DLT (department store)

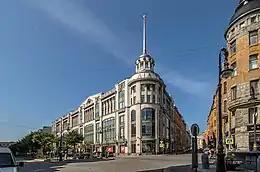
DLT in July 2014

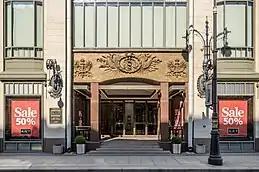
Entrance

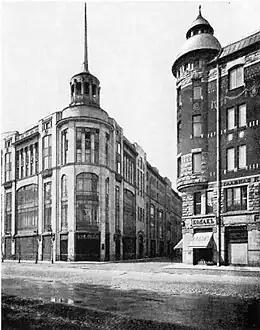
DLT in the 1910s

DLT (Russian:ДЛТ: "Дом ленинградской торговли" — "Dom Leningradskoy Torgovli", "Leningrad Trade House") is a department store in Saint Petersburg, Russia, which reopened in 2012, after a major renovation, as a branch of the TsUM chain. DLT is located on Bolshaya Konyushennaya street 21–23 just north of Nevsky Prospekt.